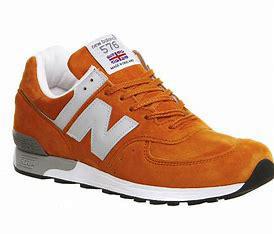
Brand: New
Model: Balance 576